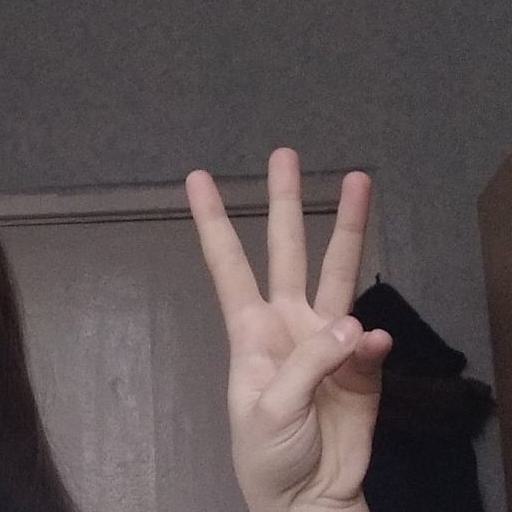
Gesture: three